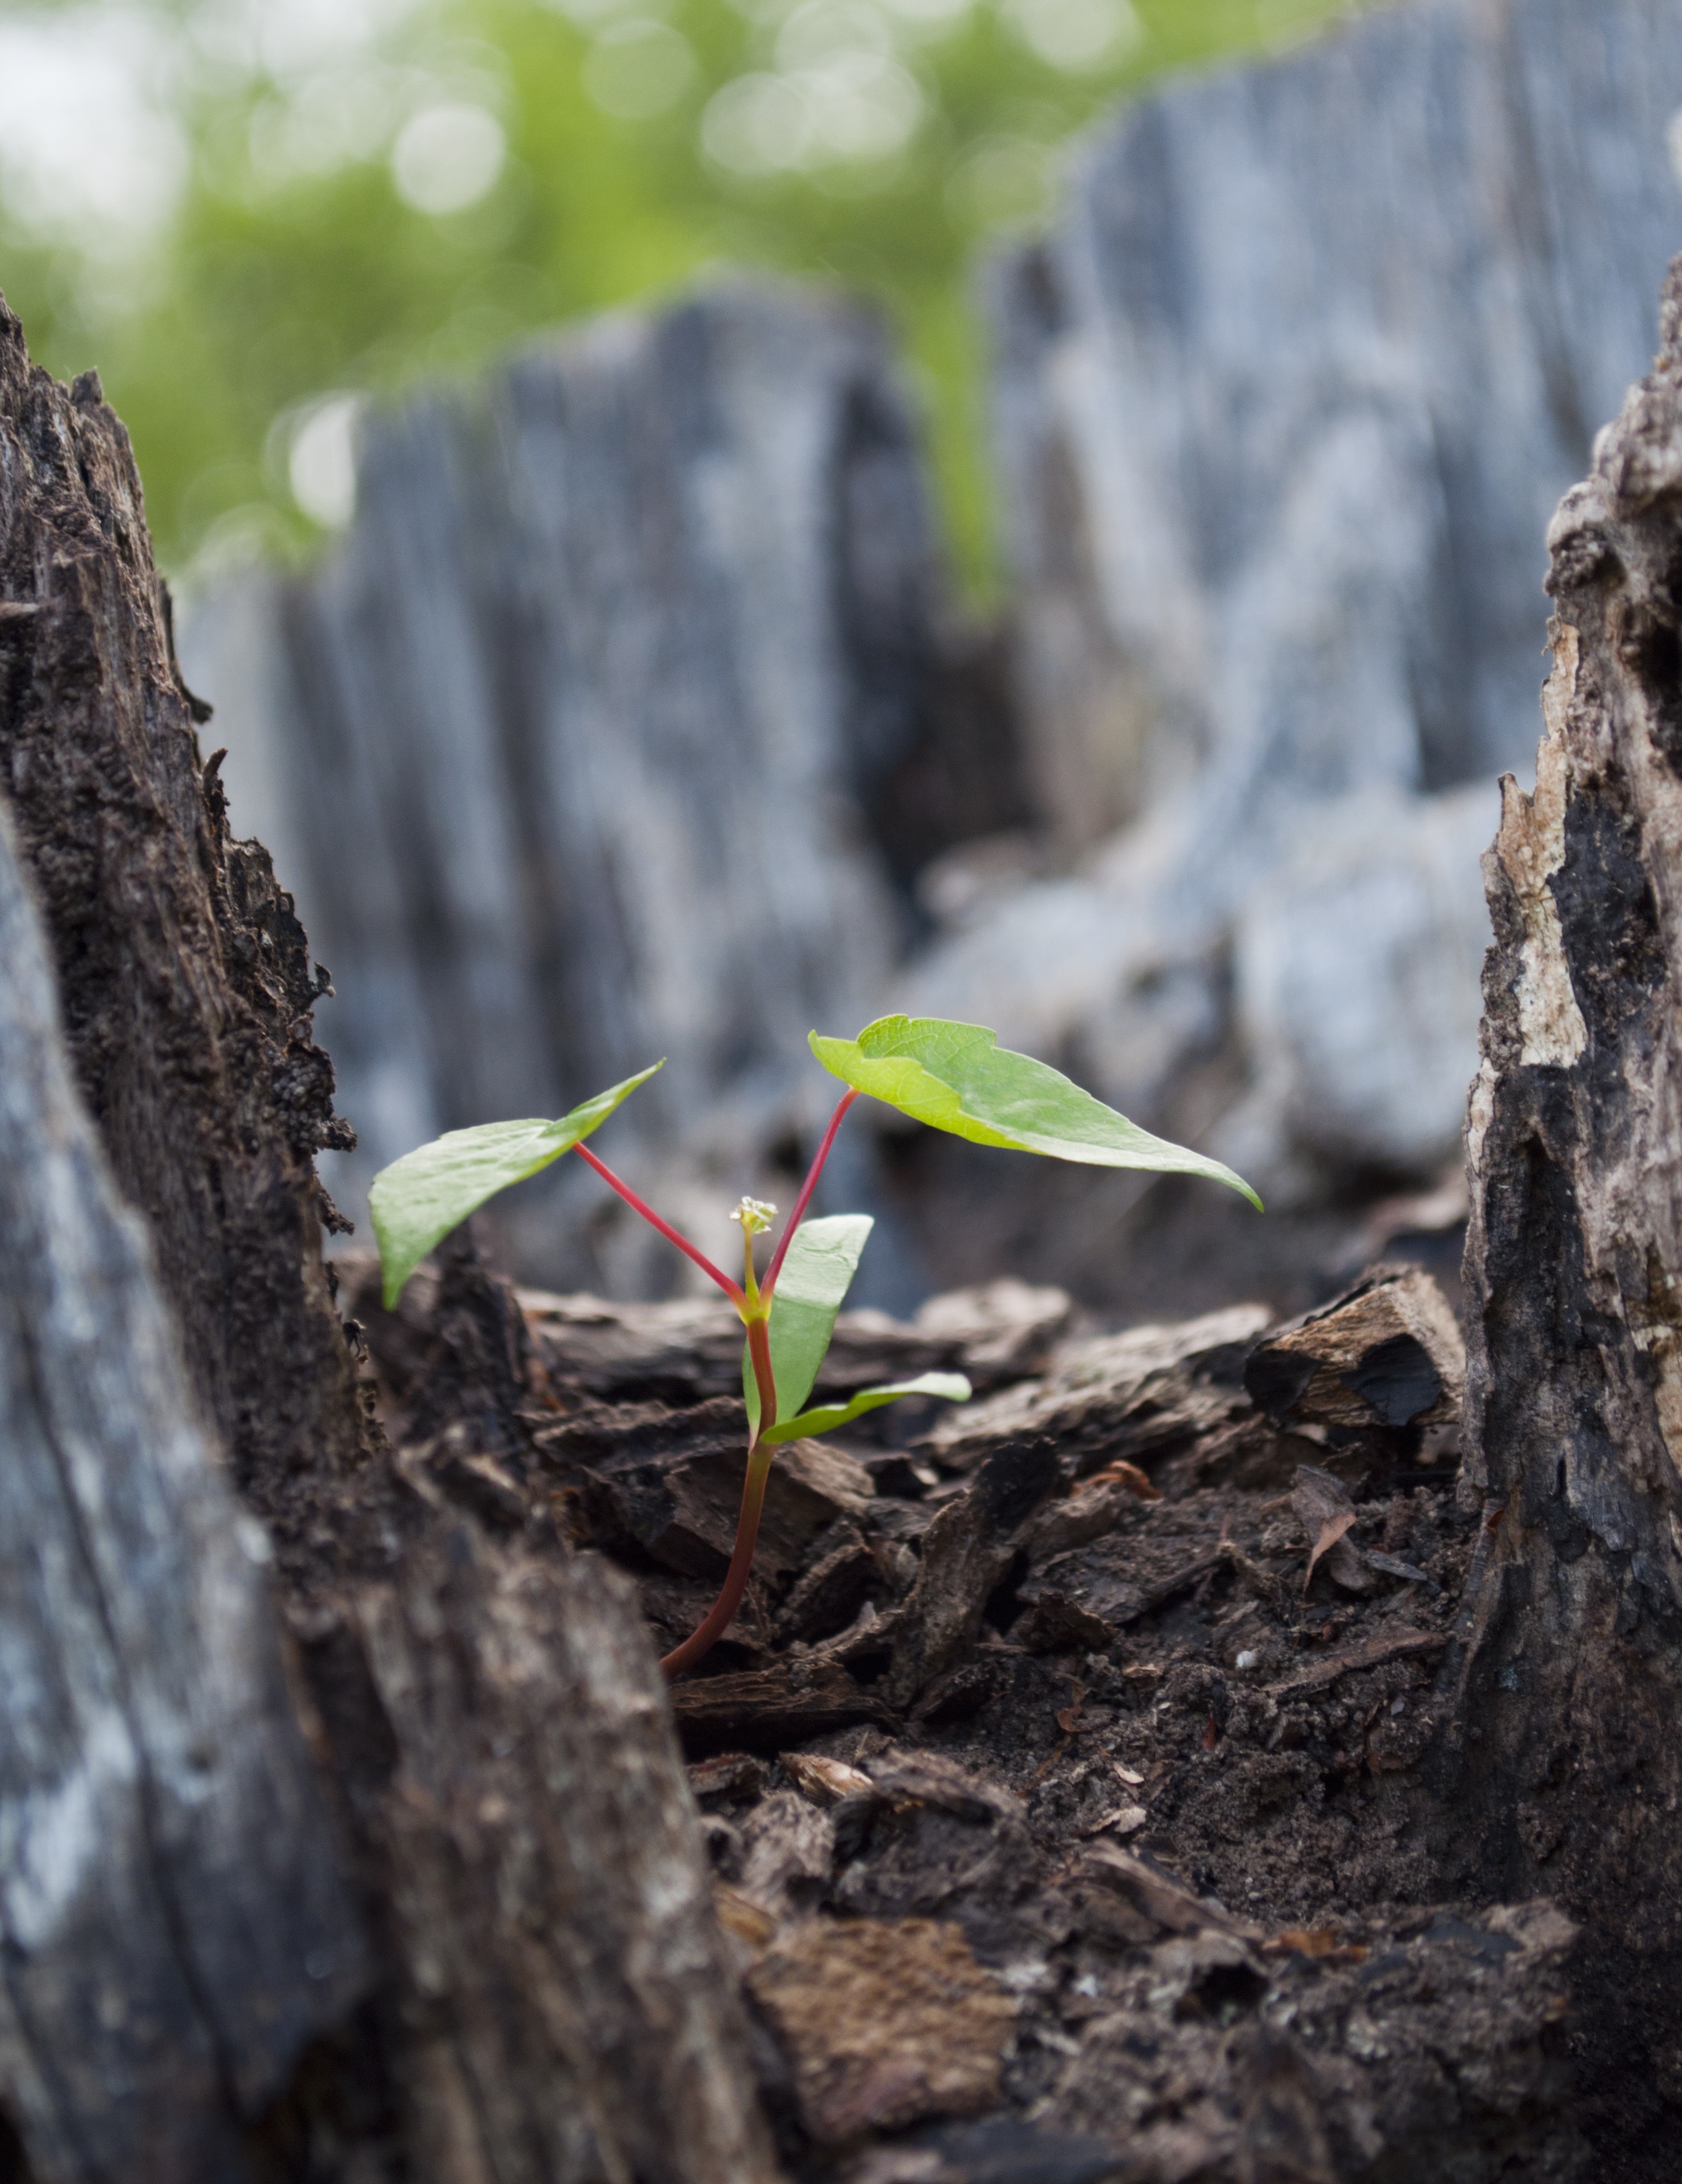
tree, nature, plant, leaf, flower, summer, floral, wildlife, green, natural, autumn, soil, botany, medicine, flora, fauna, leaves, woods, petals, top, macro photography, herbal, flowering plant, woody plant, land plant